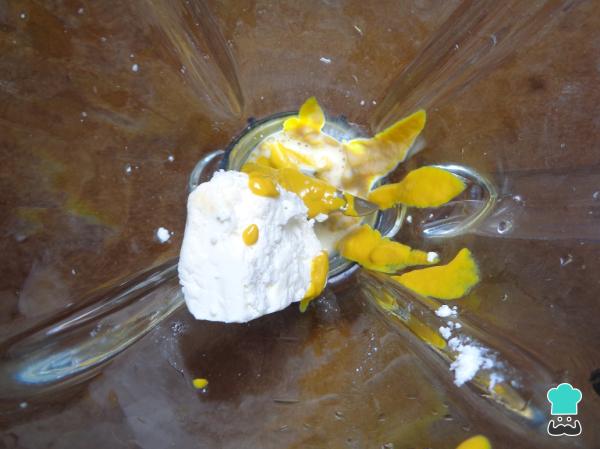
Por otro lado, tomamos lo que queda de queso crema, la mostaza y, de la misma forma, colocamos estos ingredientes en la licuadora junto con un poco de leche evaporada y licuamos hasta obtener una crema de mostaza homogénea. Reservamos también.